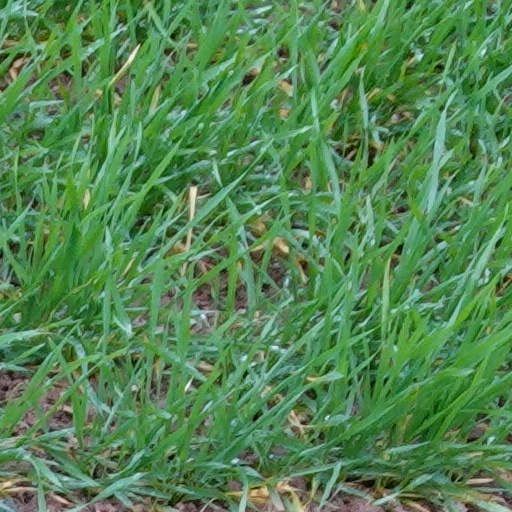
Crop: wheat